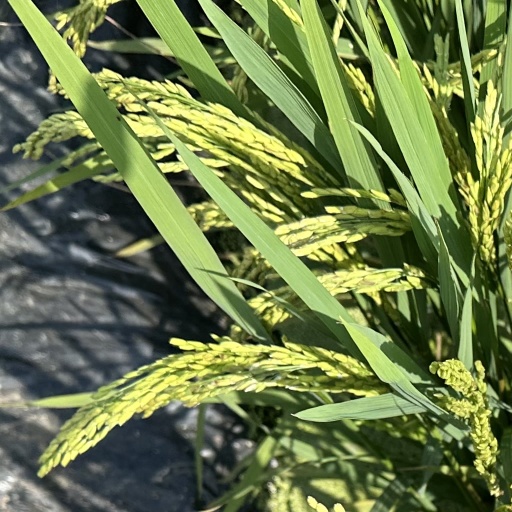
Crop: rice